Time-to-digital converter

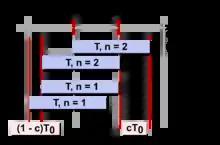
Sketch of the coarse counting method in TDCs showing measurements of "T" in various relations to the clock pulses

In most situations, the user does not want to just capture an absolute time that an event occurs, but wants to measure a time interval, i.e the time between a start event and a stop event.